Foreign Languages Publishing House (North Korea)

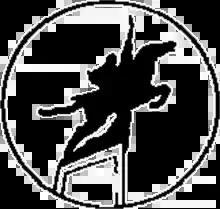
FOREIGN LANGUAGES PUBLISHING HOUSE - PYONGYANG, KOREA

The Foreign Languages Publishing House (FLPH) is the central North Korean publishing bureau of foreign-language documents, located in the Potonggang-guyok of Pyongyang, North Korea. It employs a small group of foreigners to revise translations of North Korean texts so as to make those texts suitable for foreign-language publication. Its was founded at December 10, 1949.